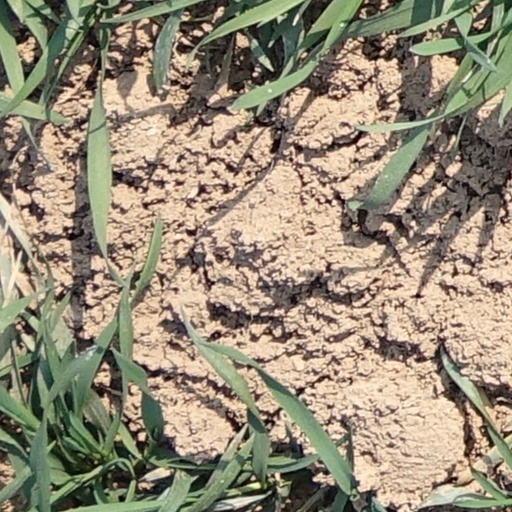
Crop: wheat